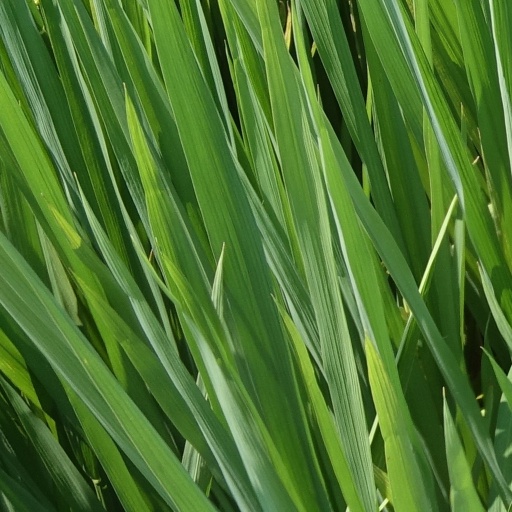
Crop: rice